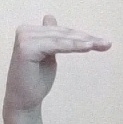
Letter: khaa